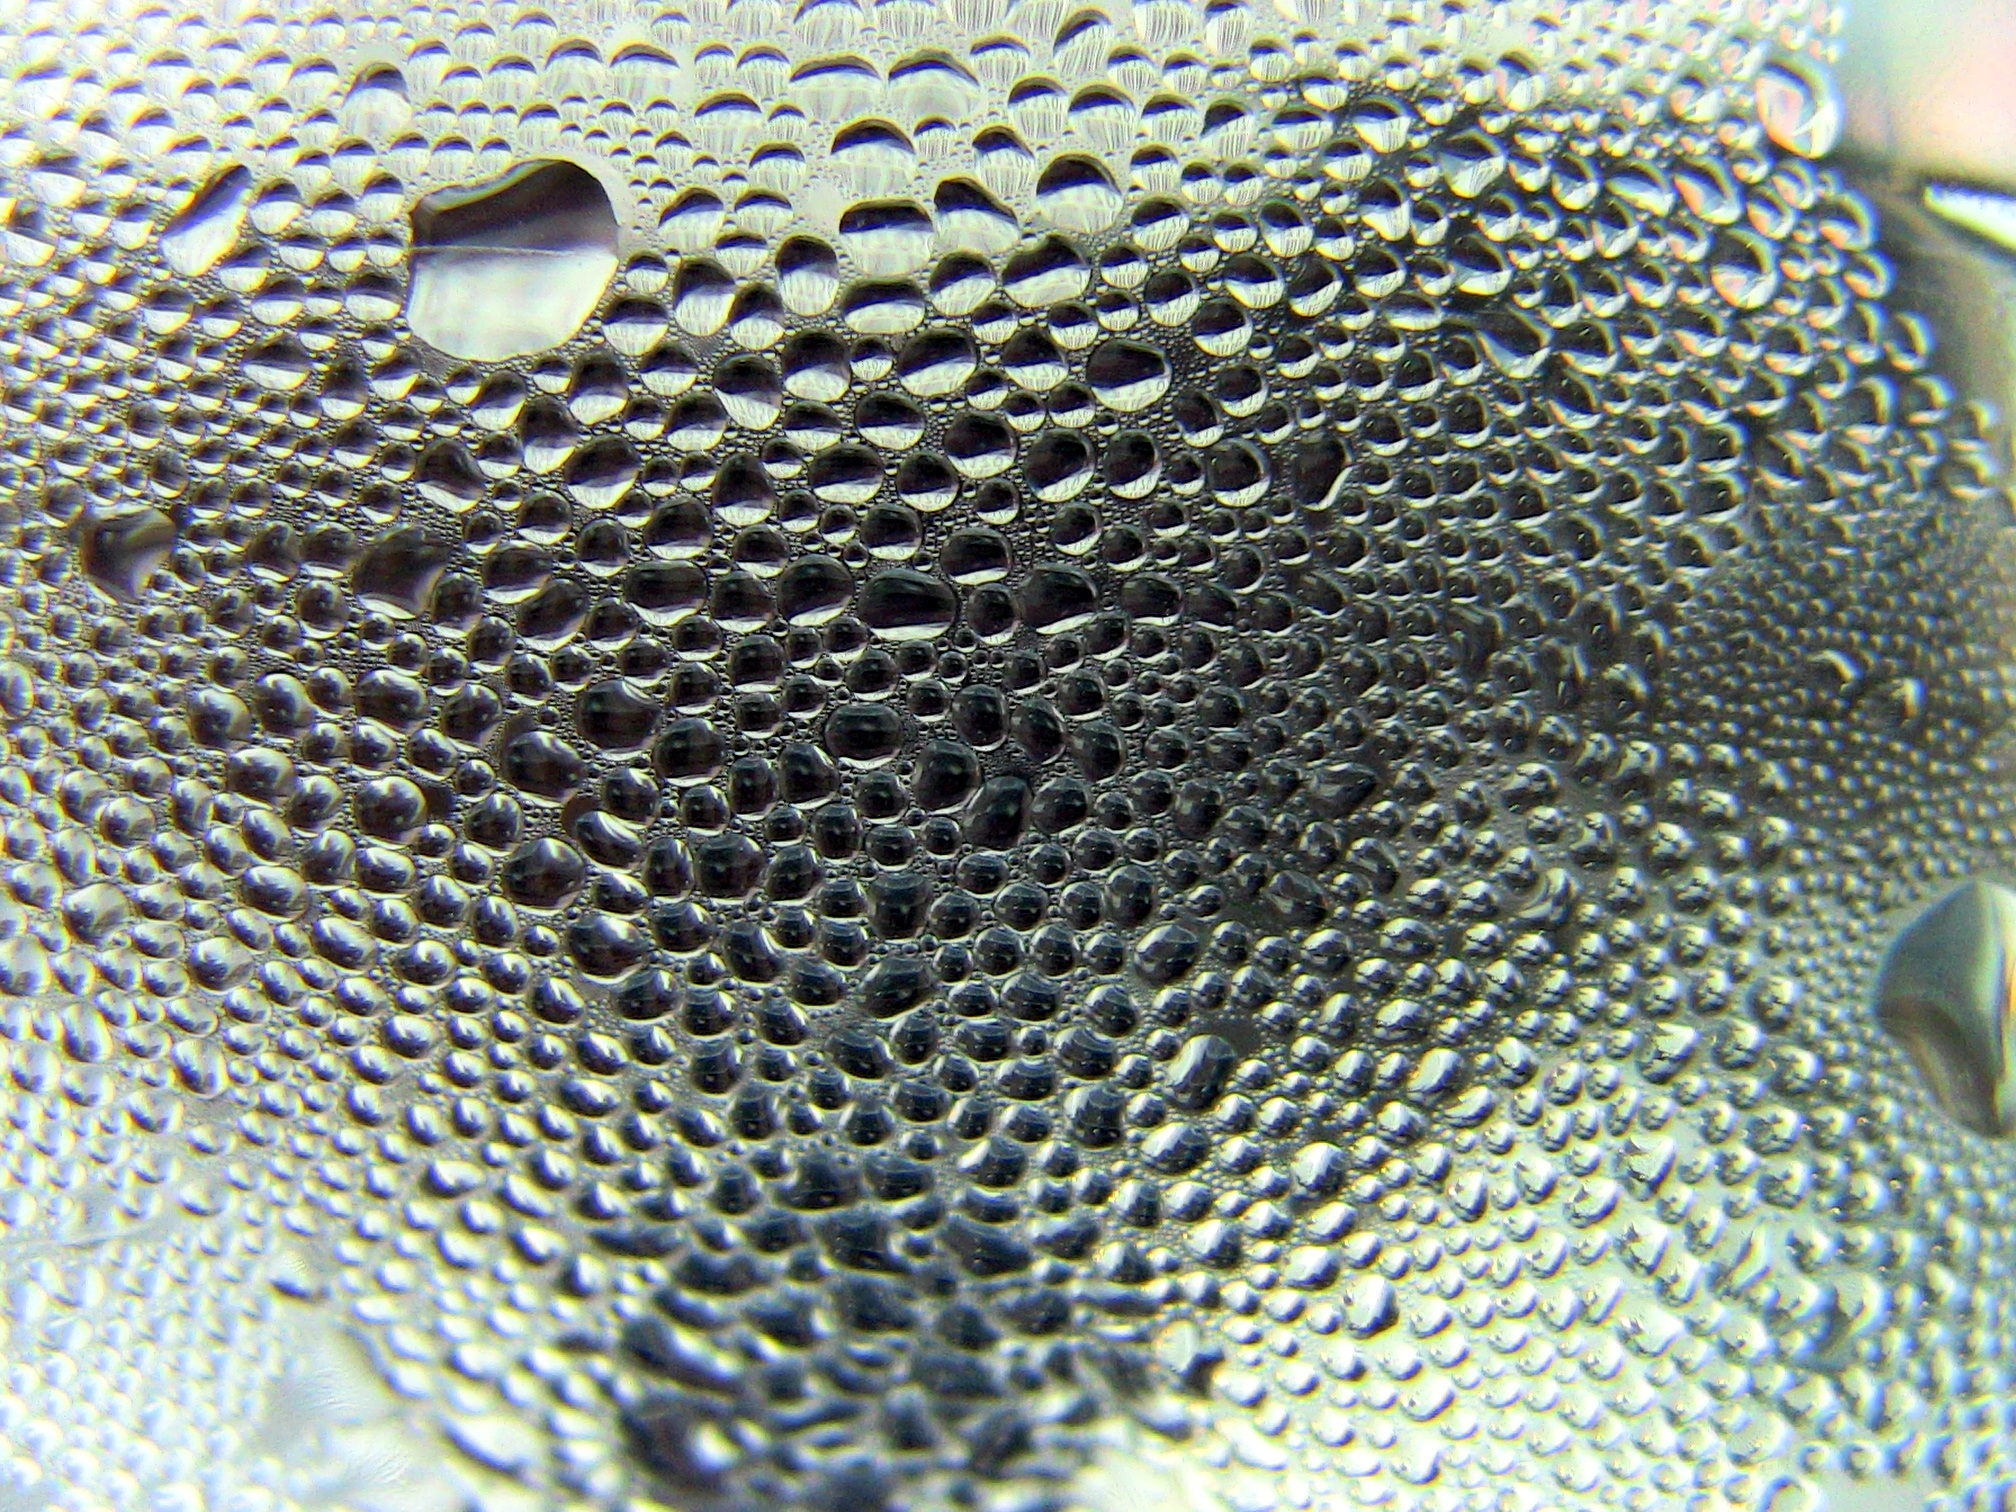
water, drop, liquid, wet, fresh, clean, drink, reptile, fish, close up, transparent, macro photography, water drops